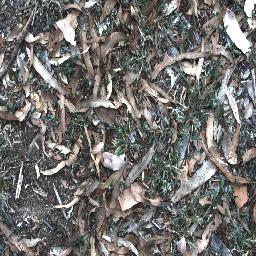
Label: negative